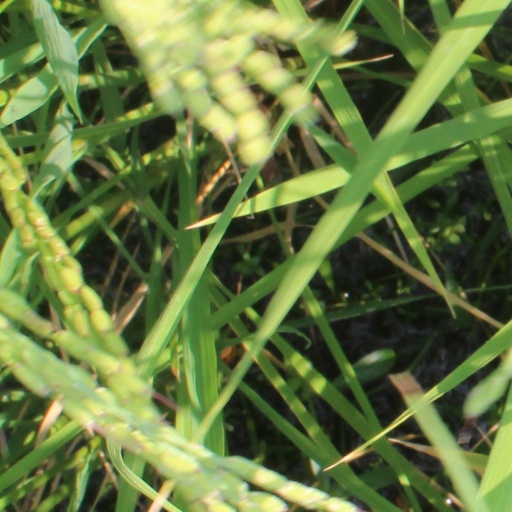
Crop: rice